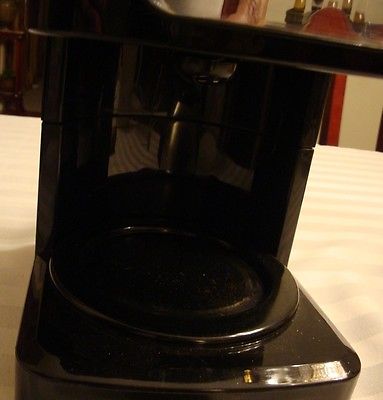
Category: coffee maker